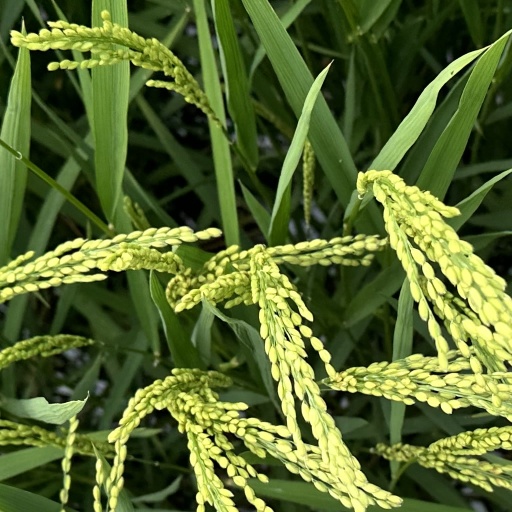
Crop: rice